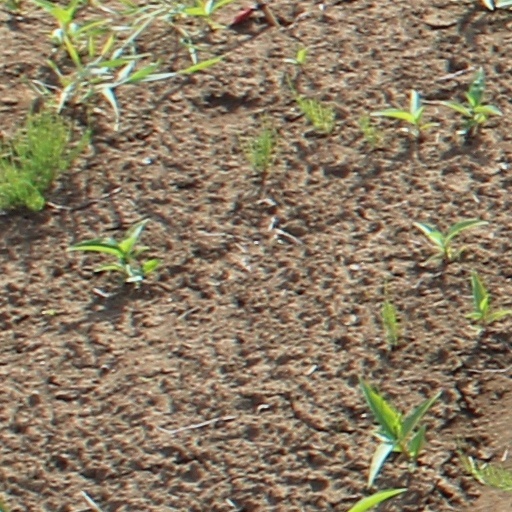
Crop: wheat